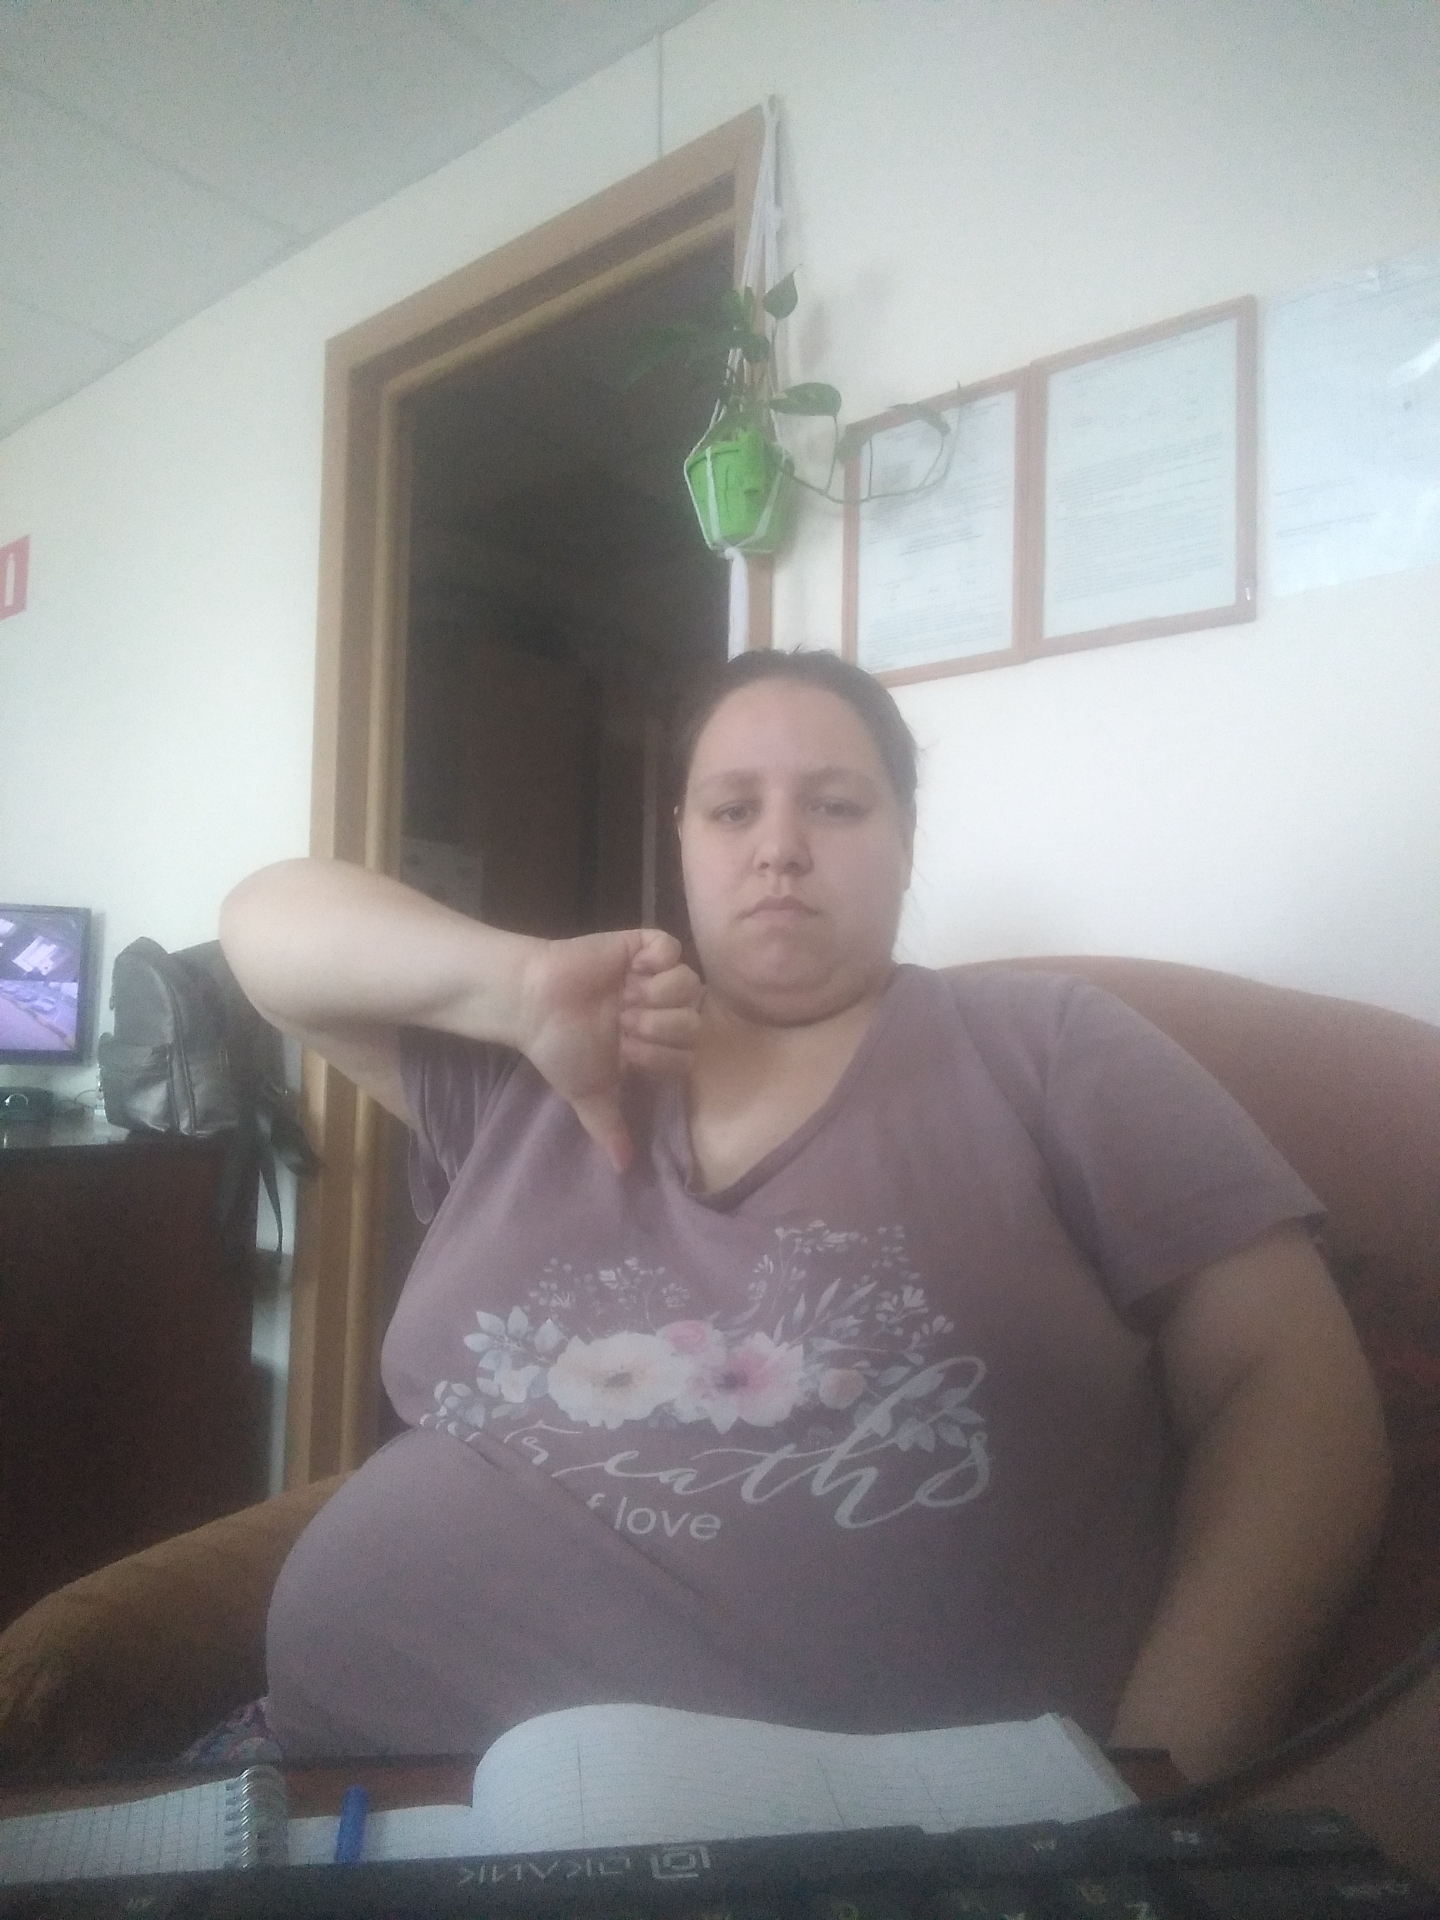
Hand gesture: dislike